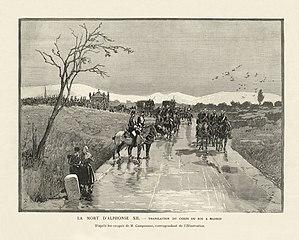
Alphonse XII, fils de la reine Isabelle II et du roi consort François d'Assise, fut roi d'Espagne de 1874 à 1885.